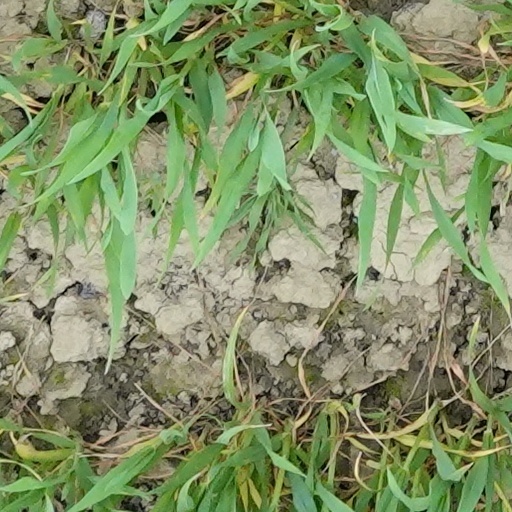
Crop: wheat